King Road–Whitefish River Bridge

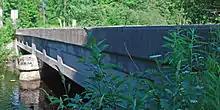
Side of bridge

The King Road–Whitefish River Bridge is a girder bridge built on two skewed through girders, supported by concrete abutments and a center pier. The deck is a concrete slab, with the girders rising above to form the guardrails on either side. A bronze plate designating the bridge as a "Trunk Line Bridge" is mounted on the girders’ inside walls. The structure is fundamentally unaltered, but has undergone a considerable amount of concrete spalling and chipping.